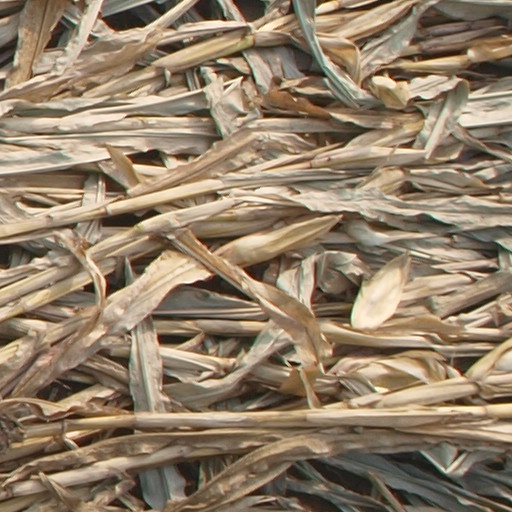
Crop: maize; corn